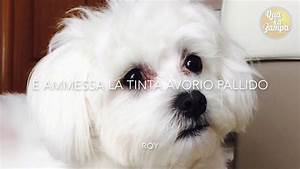
Label: cane